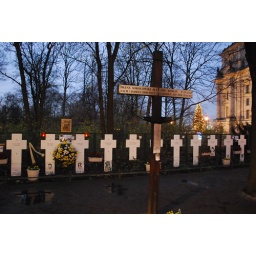
Berliner's who passes trying to cross the Wall after it's inital building in early 60's